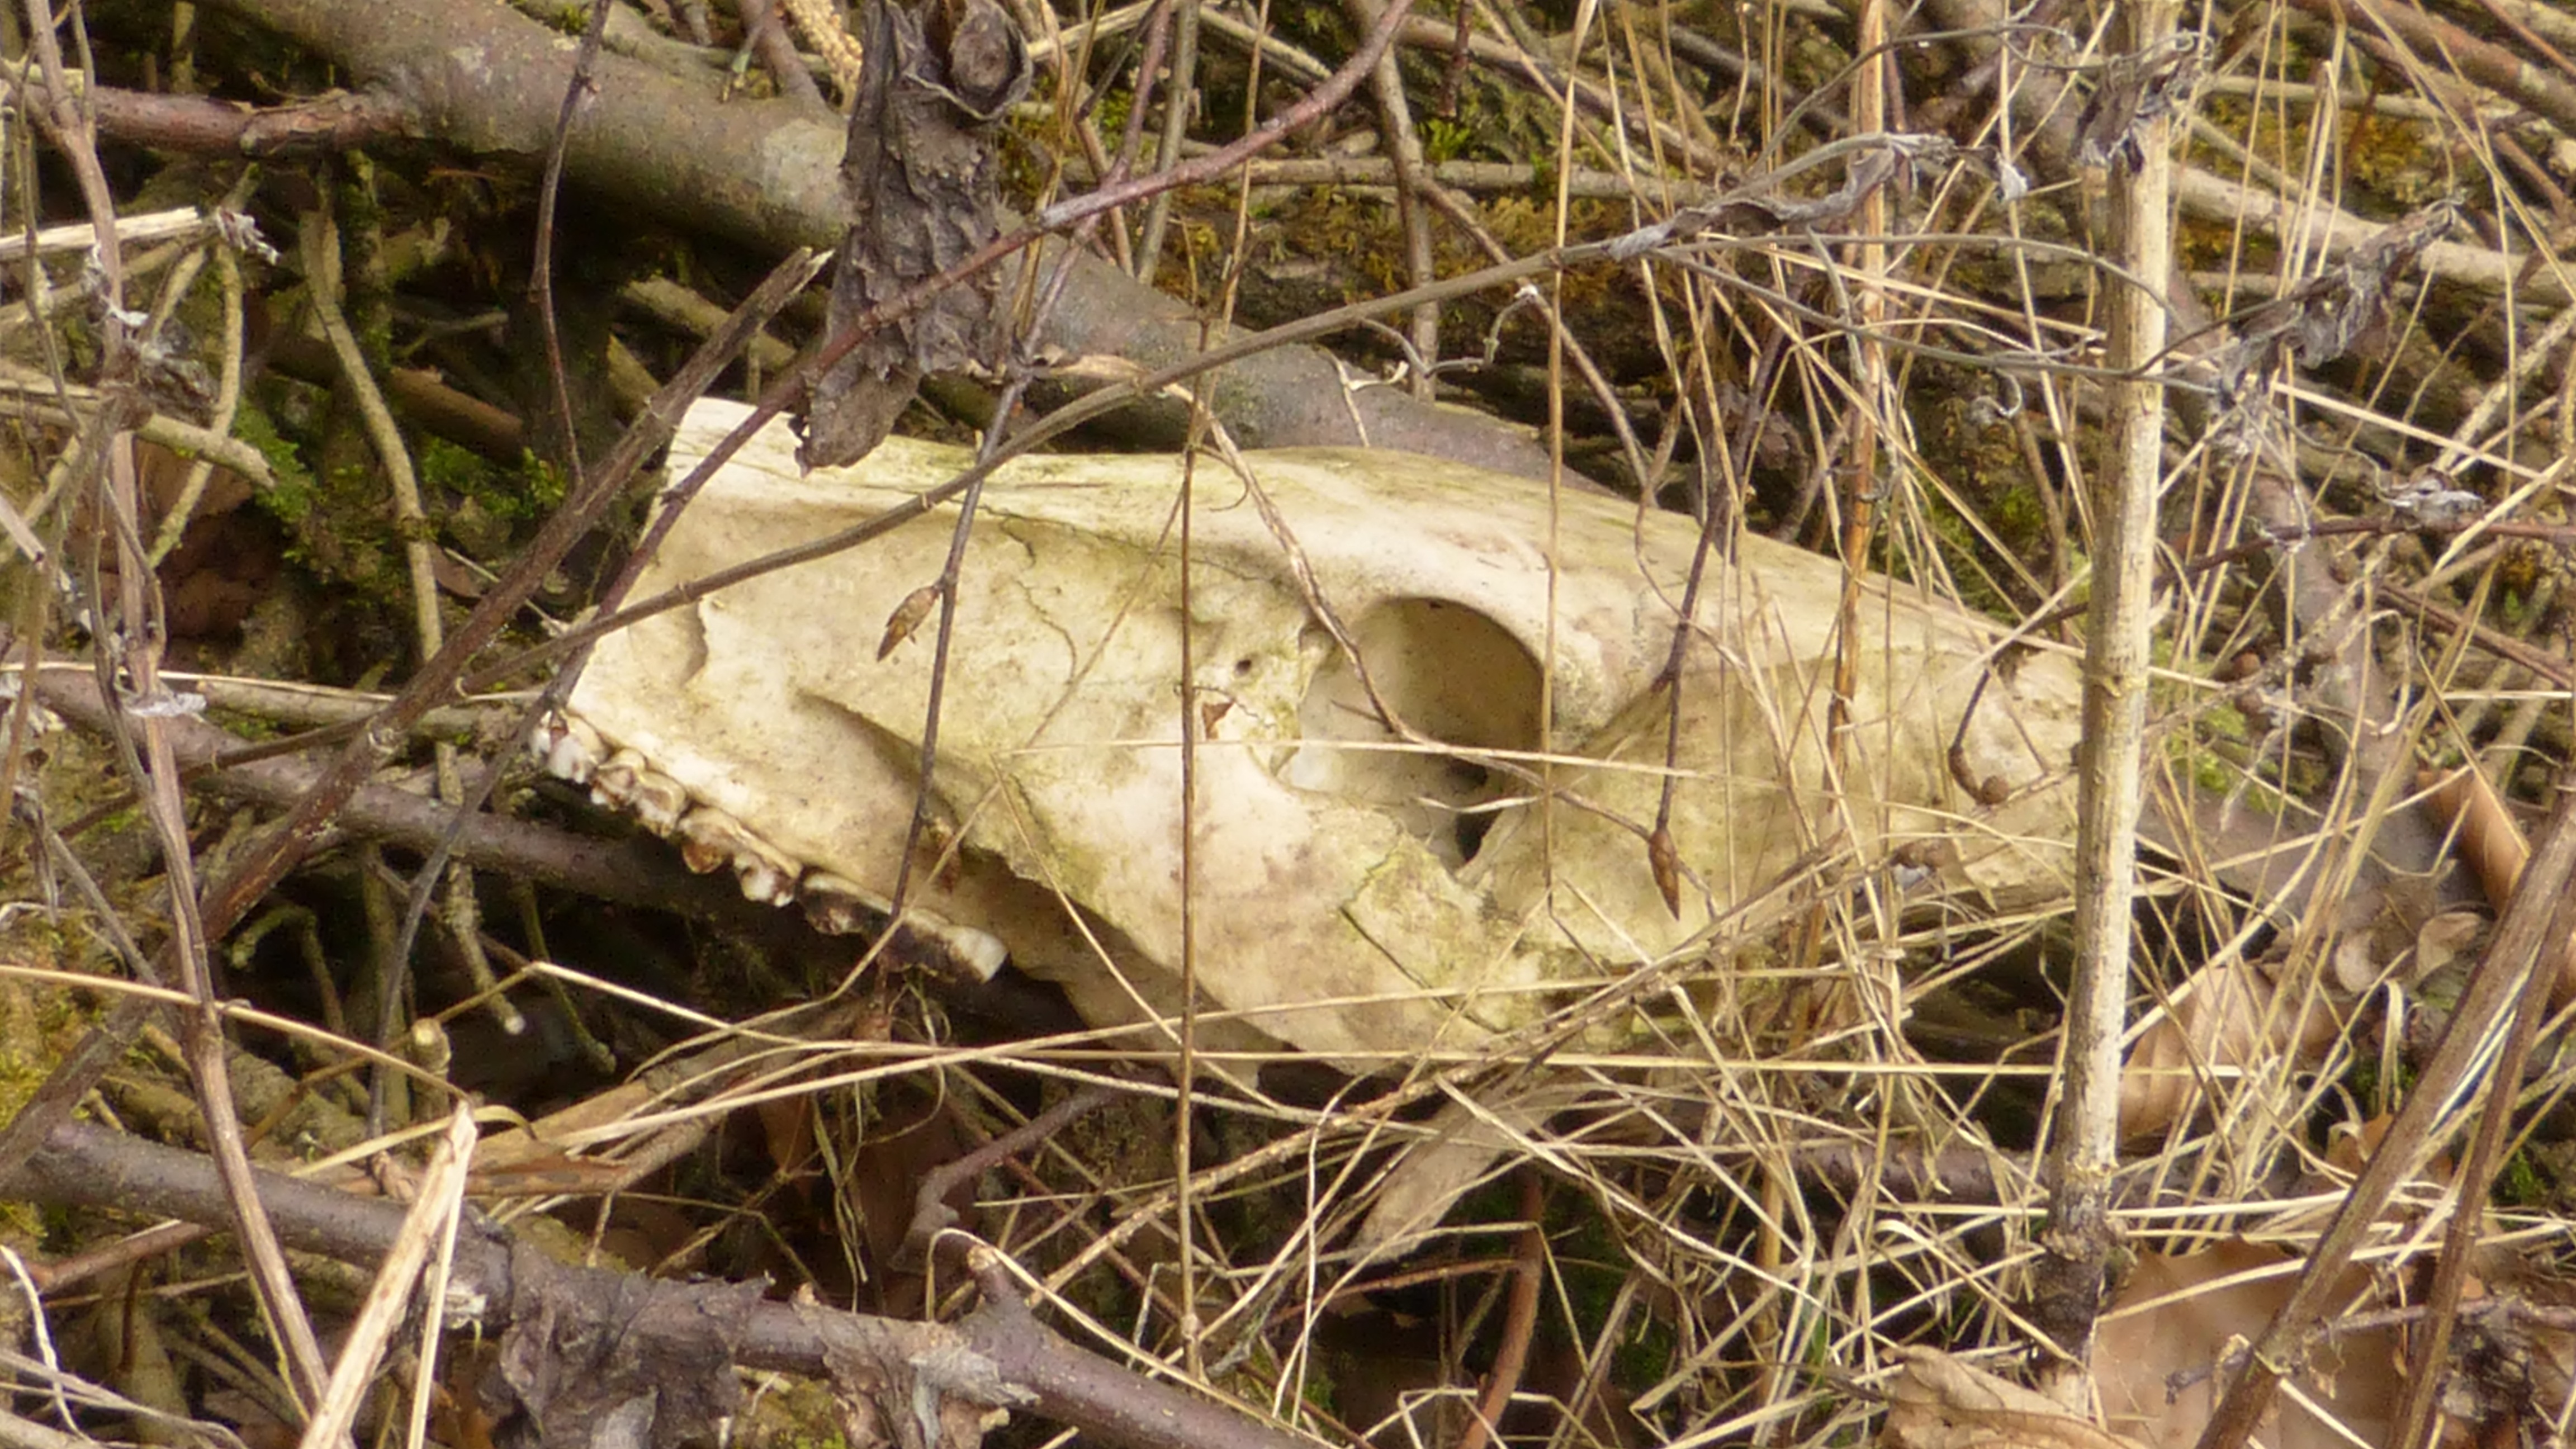
nature, forest, leaf, animal, wildlife, mammal, reptile, dead, death, skull, fauna, bone, head, skeleton, roe deer, skull bone